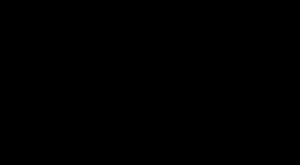
Les pyrophosphates sont l'anion, les sels et les esters de l'acide pyrophosphorique.